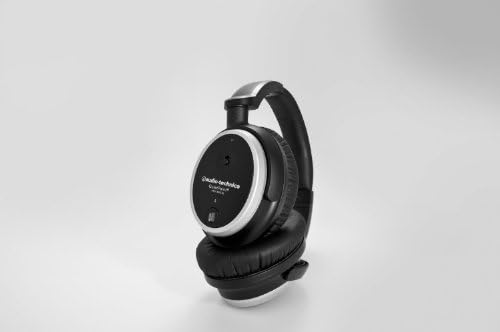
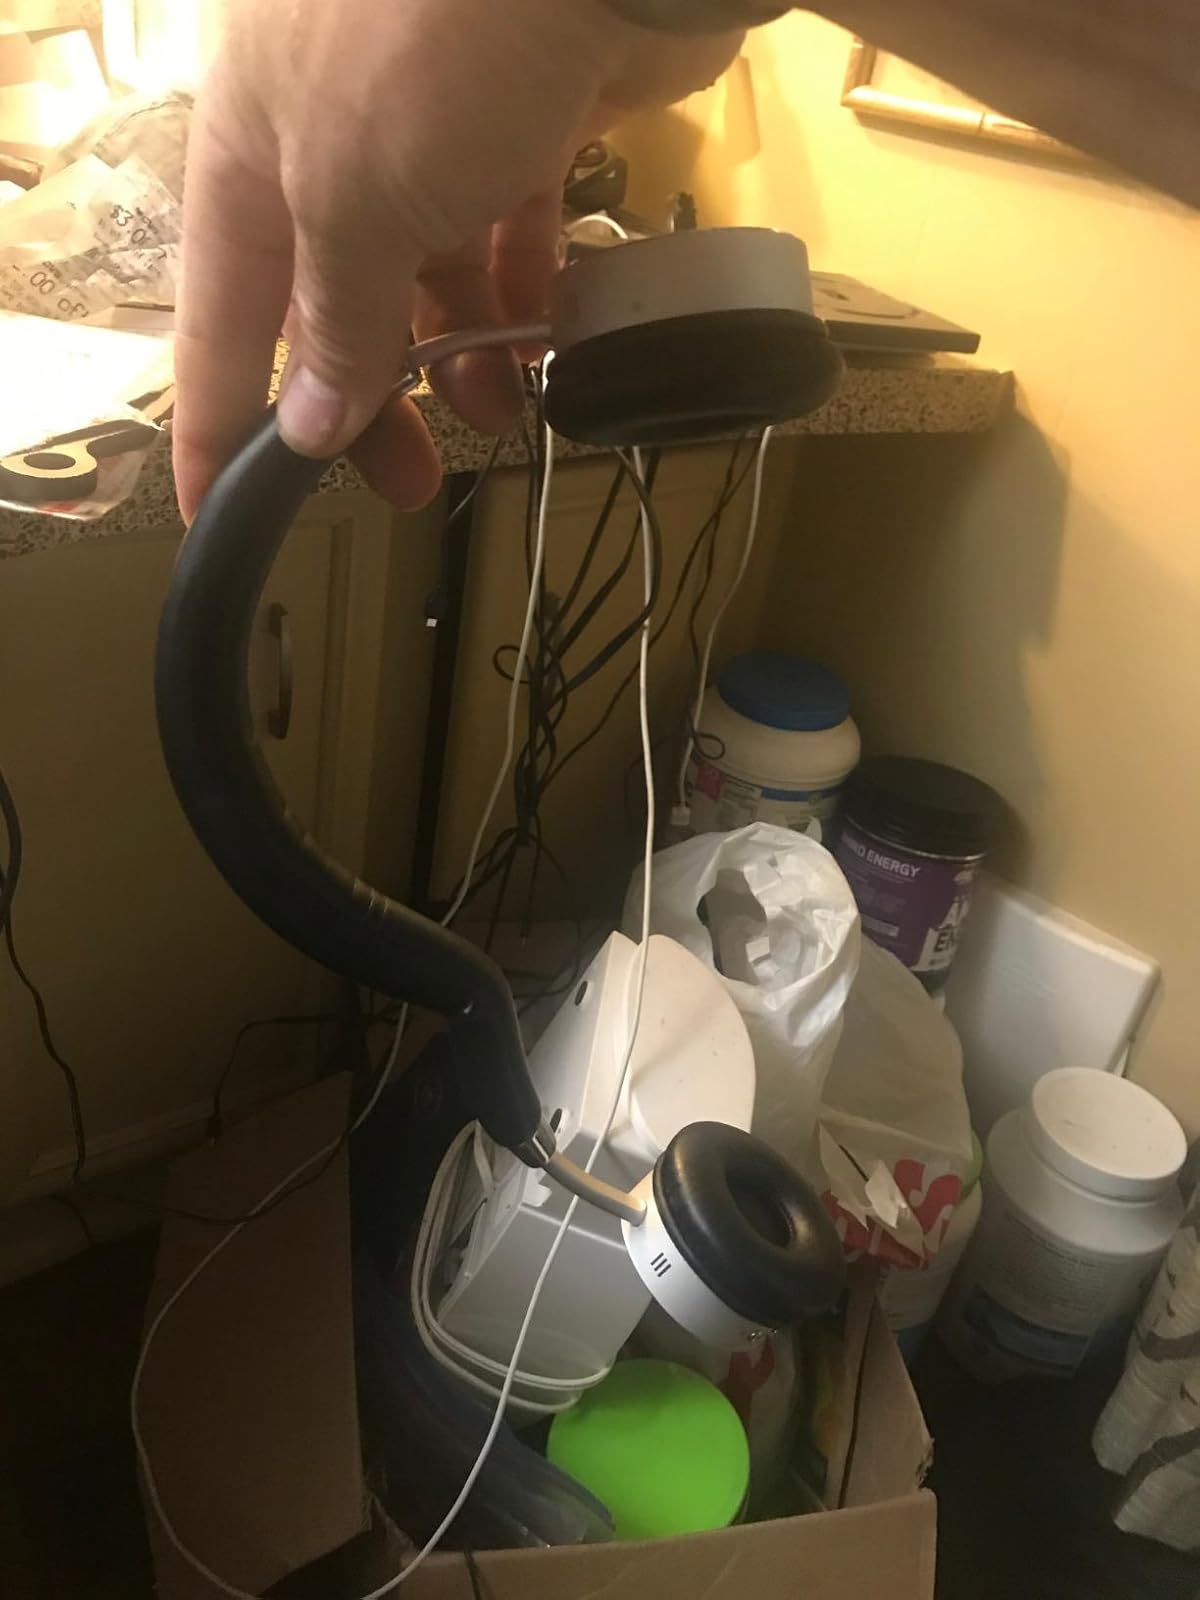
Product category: headphones
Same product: no